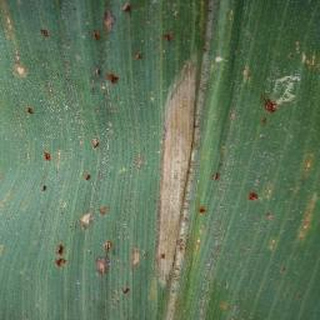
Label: corn_northern_leaf_blight